The Last Summer of the Rich

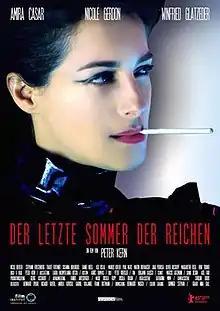
Film poster

The Last Summer of the Rich is a 2014 Austrian drama film directed by Peter Kern. It was screened in the Panorama section of the 65th Berlin International Film Festival.